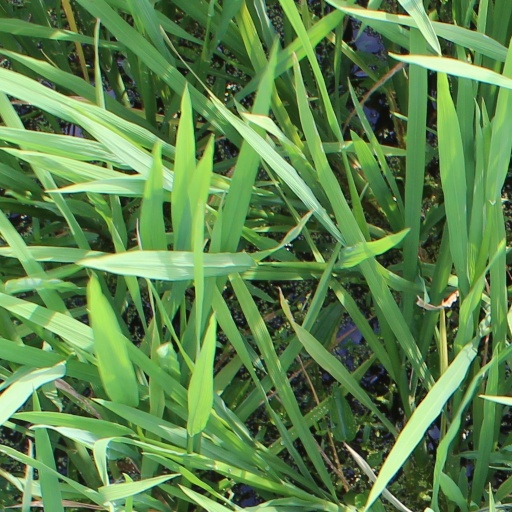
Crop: rice